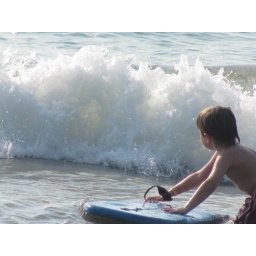
a boy at the beach in Zihuatanejo, Mexico Dec 2010